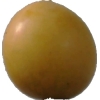
Label: cherry_wax